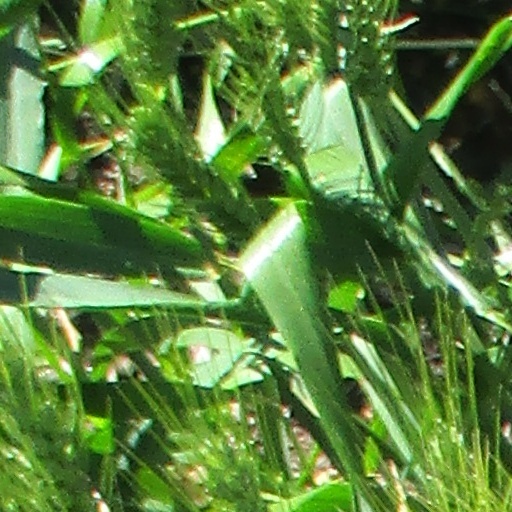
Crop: wheat